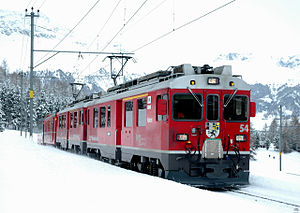
Privatbane / Schweiz
Tog på Rhätische Bahn på vej til Pontresina.
En privatbane er en jernbane, der anlægges, ejes og drives af et selskab uafhængigt af statsbanerne. Typisk sker det i form af et privat aktieselskab, hvor aktierne dog i større eller mindre omfang kan være ejet af offentlige myndigheder, f.eks. kommuner. Alternativt kan en privatbane været ejet af et kommunalt eller amtsligt selskab.